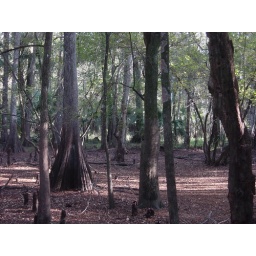
Picture of Cypress trees taken on the Indian bike trail in the Trout Creek wilderness area